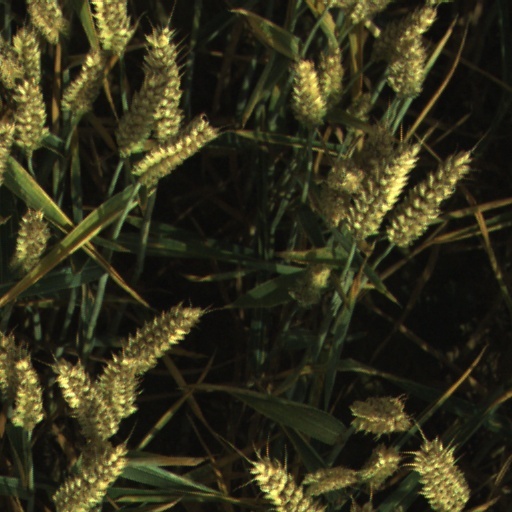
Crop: wheat